Helios

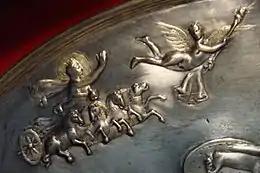
Horse-drawn quadriga of Sol on the Parabiago plate (ca. 2nd–5th centuries AD)

At some point Helios warned Aeëtes of a prophecy that stated he would suffer treachery from one of his own offspring (which Aeëtes took to mean his daughter Chalciope and her children by Phrixus). Helios also bestowed several gifts on his son, such as a chariot with swift steeds, a golden helmet with four plates, a giant's war armor, and robes and a necklace as a pledge of fatherhood. When his daughter Medea betrays him and flees with Jason after stealing the golden fleece, Aeëtes calls upon his father and Zeus to witness their unlawful actions against him and his people.